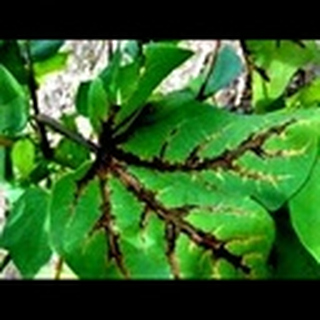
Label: cotton_bacterial_blight